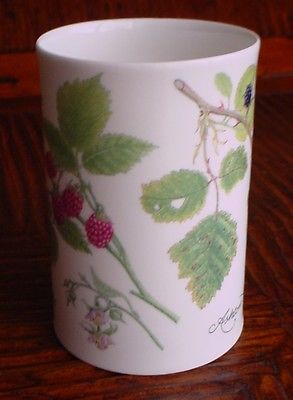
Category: mug